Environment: real
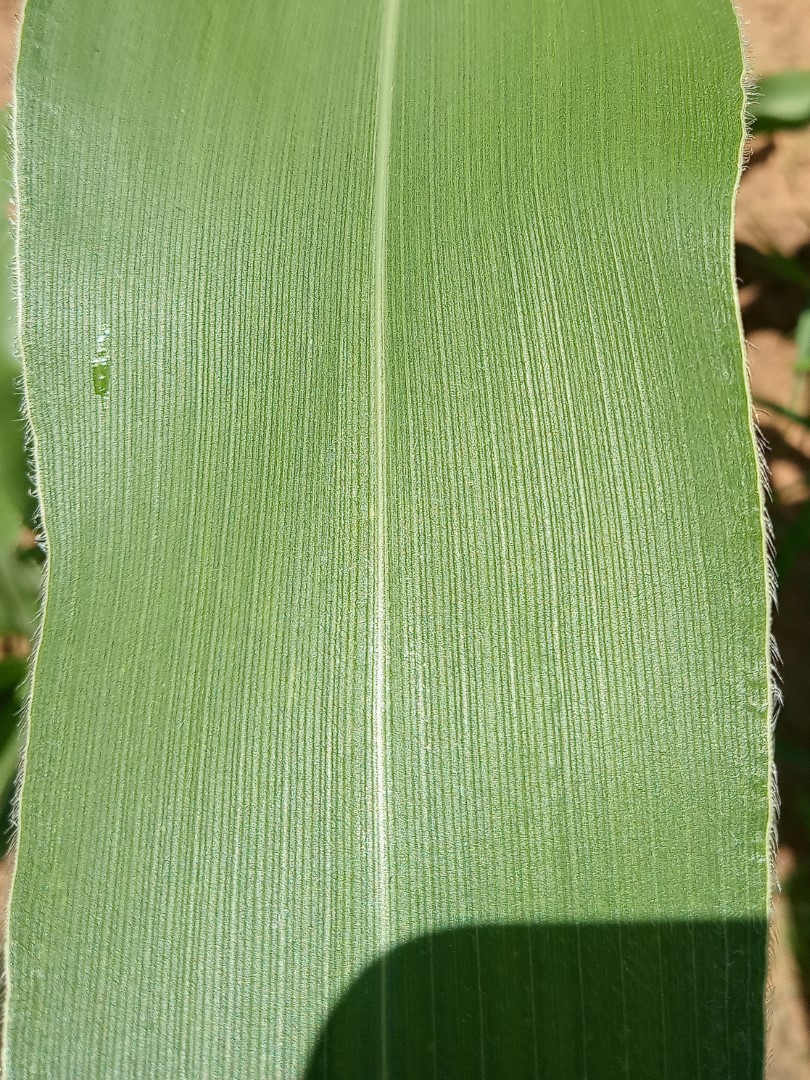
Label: healthy